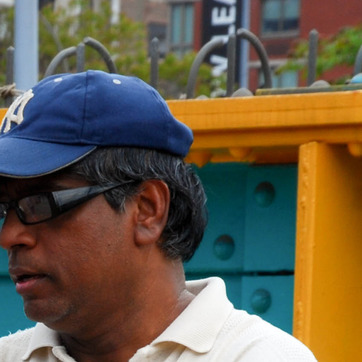
Material: hair